Agnes Vernon

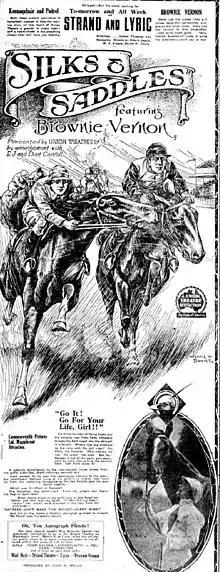

In 1918, a global pandemic introduced itself to the world. The "Spanish Flu" would permanently change the movie industry.